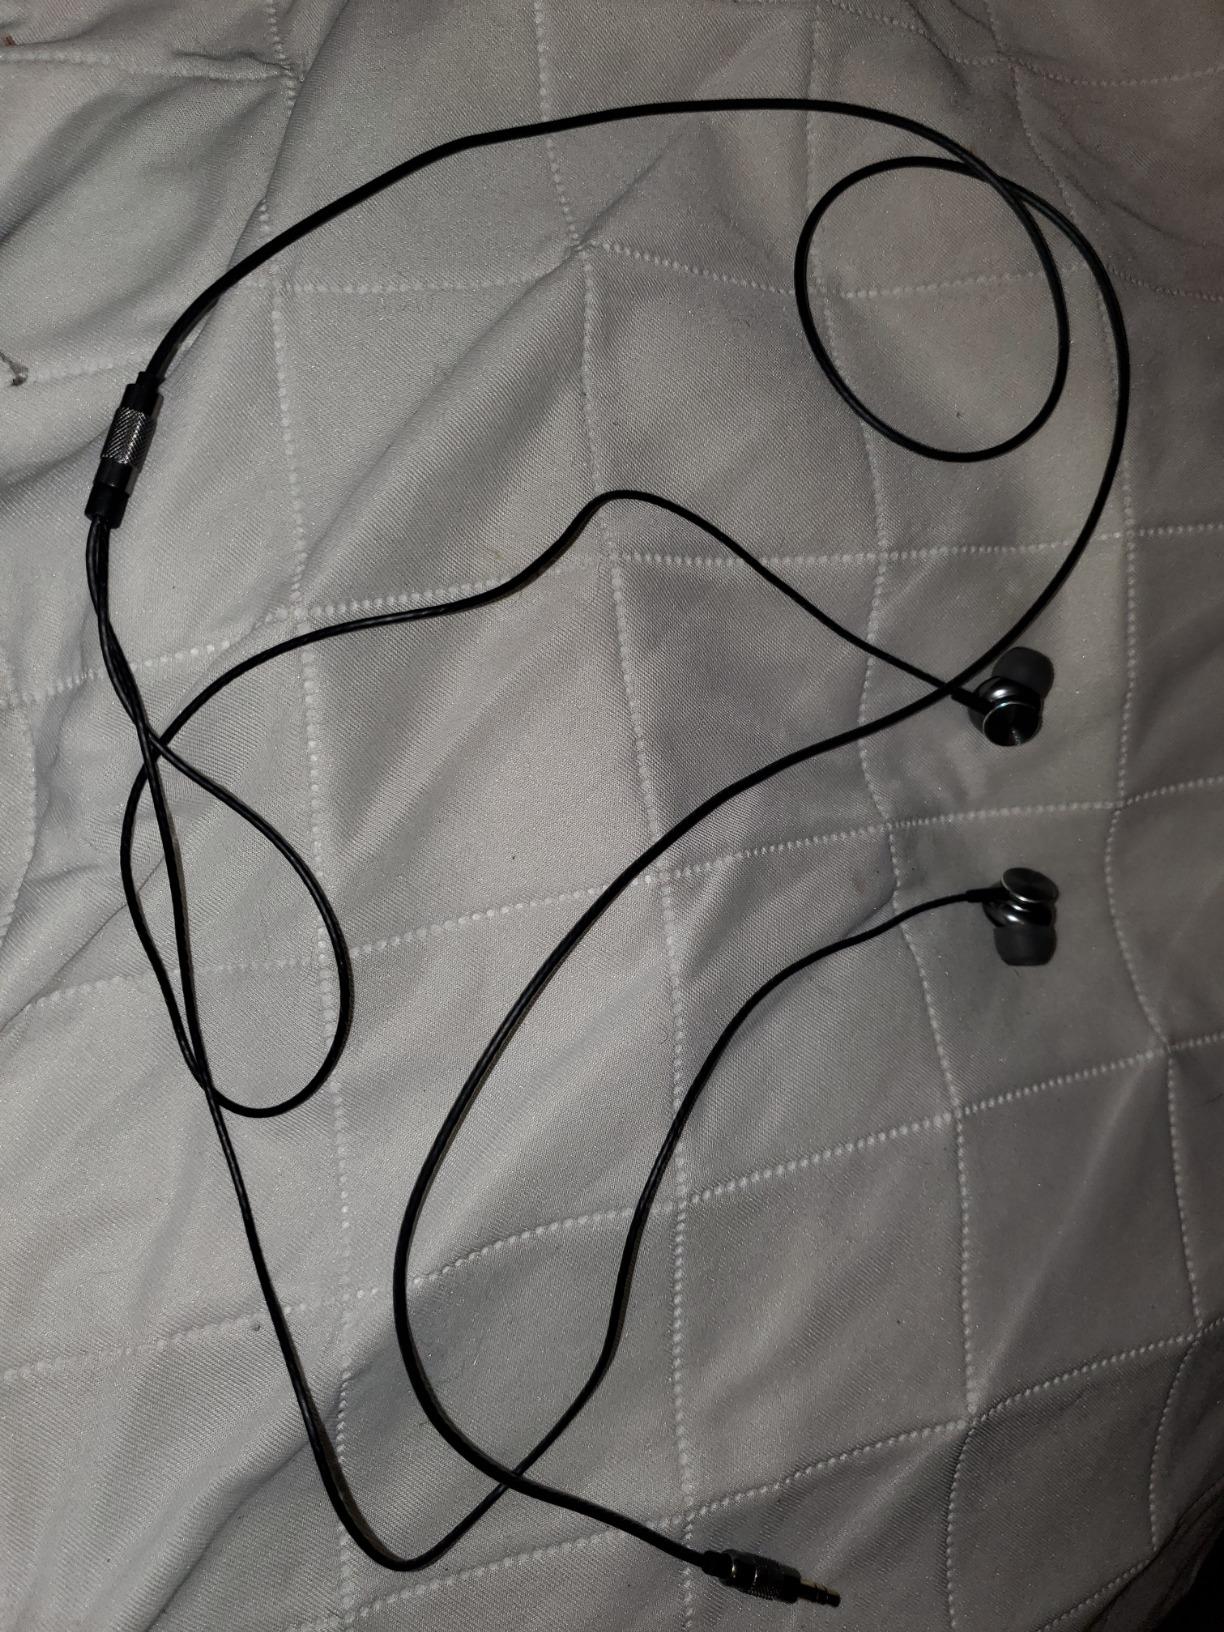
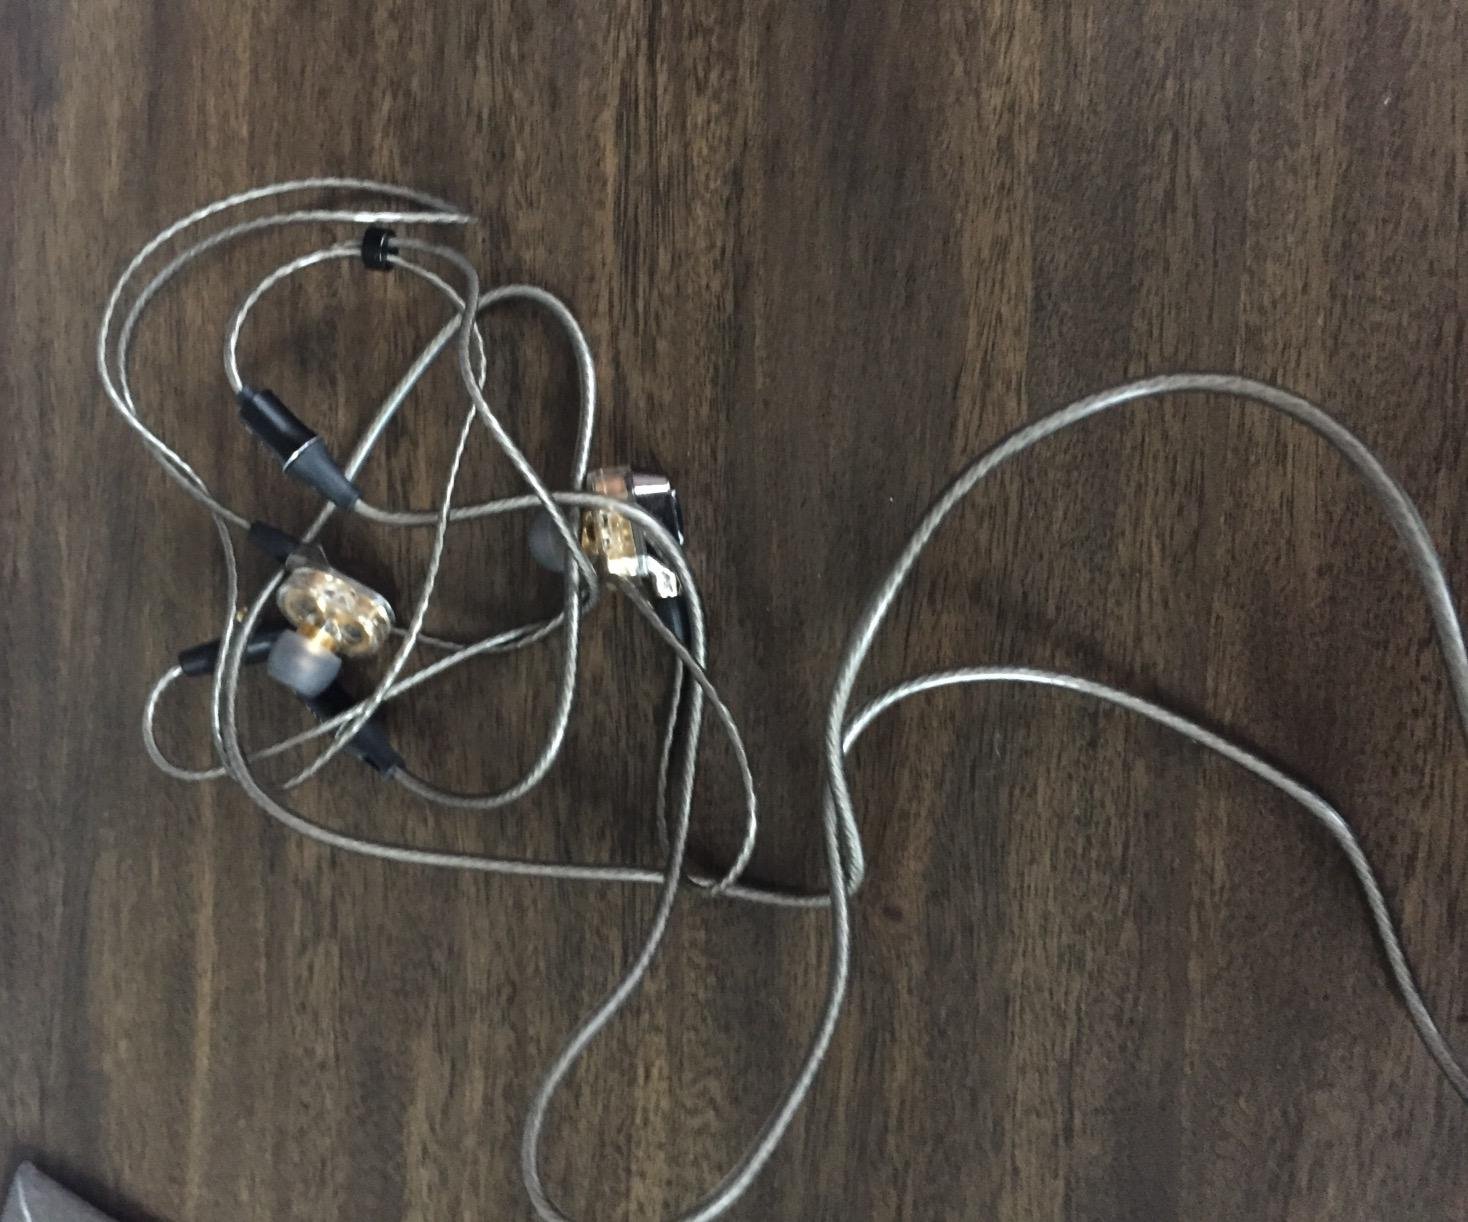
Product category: headphones
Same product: no